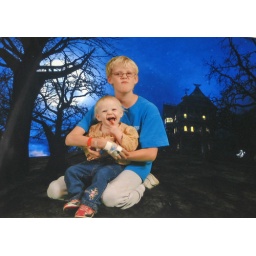
Ricky and Misty in the green screen Halloween picture. 102907